John Farquharson (architect)

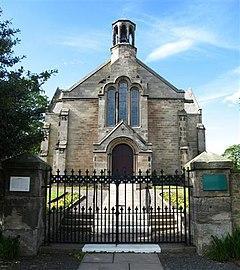
Gladsmuir Parish Church

John Farquharson was born in Haddington, East Lothian, in 1847, to Francis Farquharson, a local architect, and Jessie Richardson. He trained as an architect with his father from around 1862 and officially joined the practice as a partner, creating F & J Farquharson, around 1868. His younger brother Robert Farquharson (1849-1891) also trained as an architect and joined him (from 1875) on several projects, the firm then renaming as J & R Farquharson, but Robert committed suicide by shooting himself on 5 September 1891, aged only 42.